John Bascom

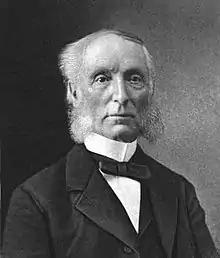

He was born on May 1, 1827, in Genoa, New York, and was a graduate of Williams College with the class of 1849. He graduated from the Andover Theological Seminary in 1855. Aside from the degrees he received in those places, he held many other scholarly and honorary degrees. He was professor of rhetoric at Williams College from 1855 to 1874, and was president of the University of Wisconsin from 1874 to 1887. He retired in 1903 and died in Williamstown, Massachusetts, on October 2, 1911.